Johannes Martini (painter)

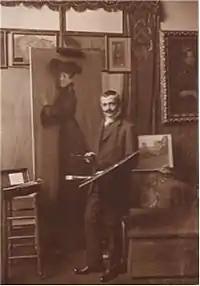
Martini in his studio (date unknown)

Johannes Martini (9 June 1866, in Chemnitz – 7 February 1935, in Munich) was a German oil painter and graphic artist.